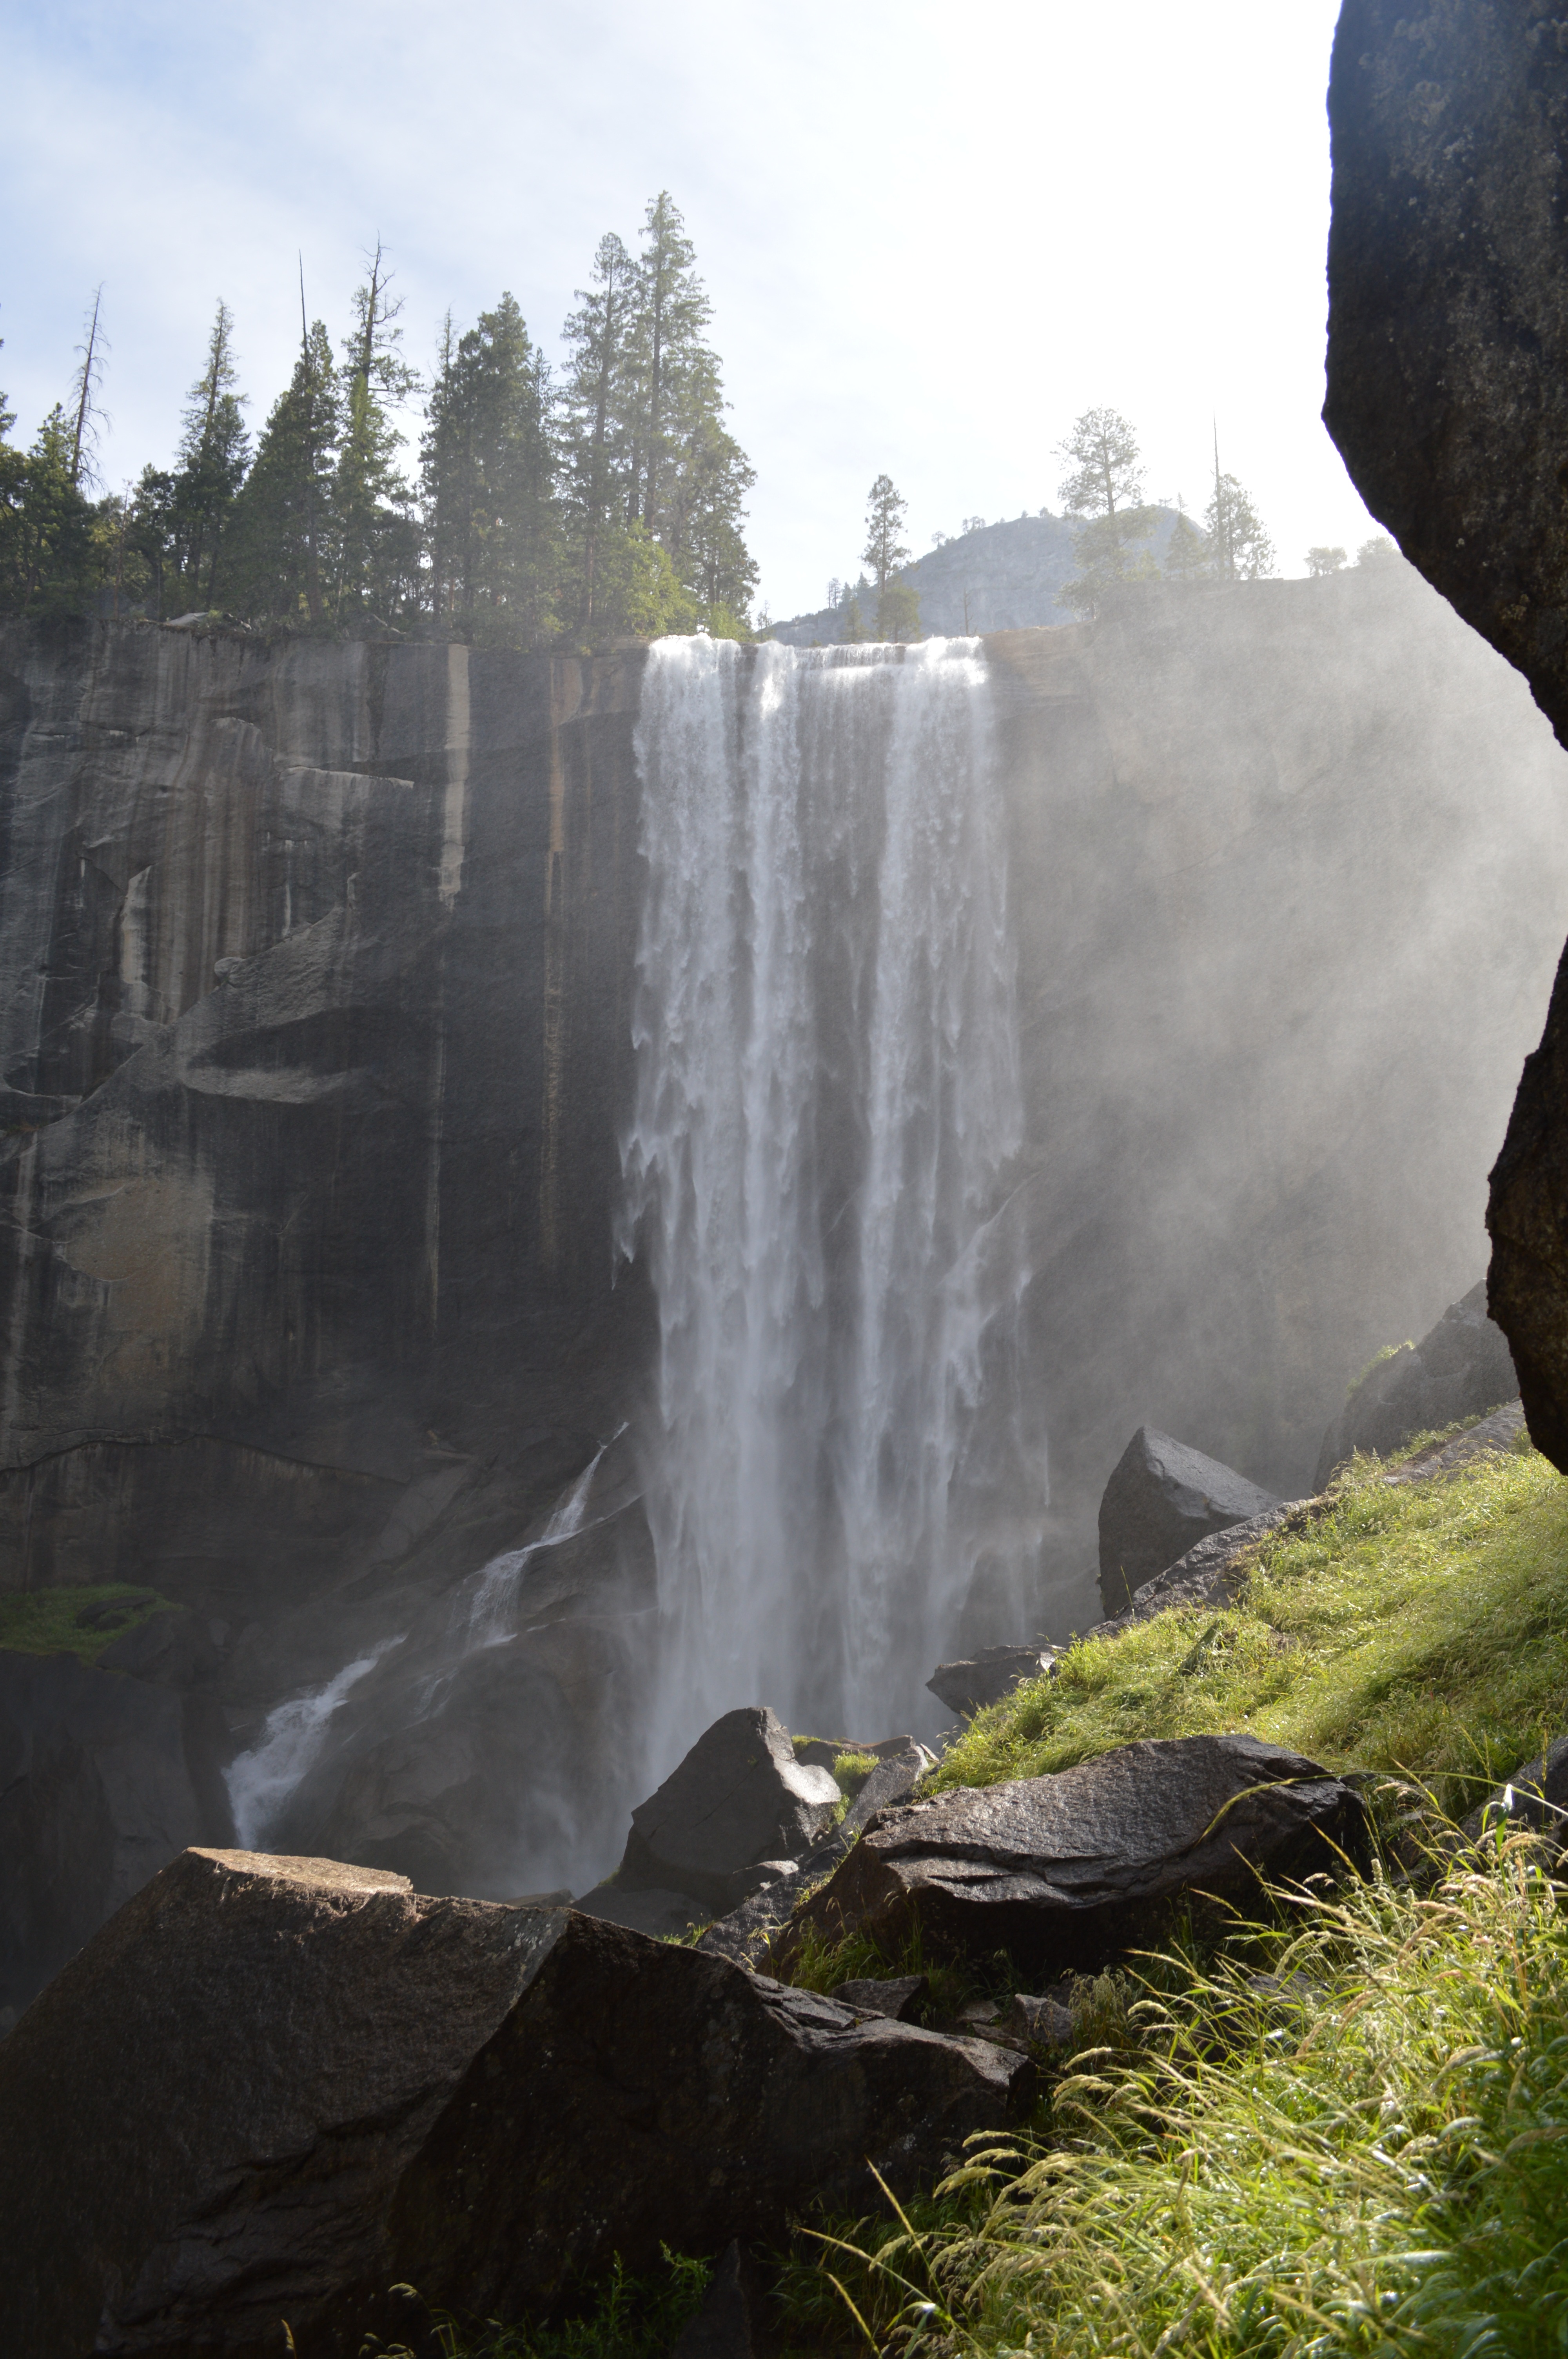
landscape, water, nature, outdoor, rock, waterfall, yosemite, cliff, scenic, natural, scenery, terrain, california, body of water, water feature